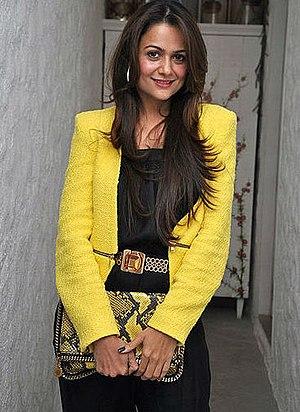
Amrita Arora Ladak, née Amrita Arora le 31 janvier 1981, est une actrice indienne qui apparaît principalement dans des films de Bollywood.